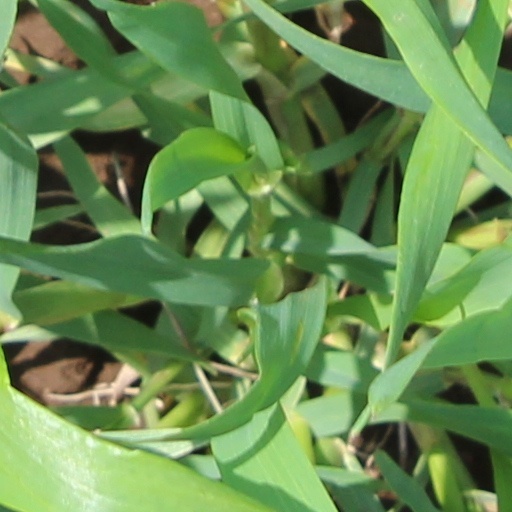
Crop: wheat